Trace fossil

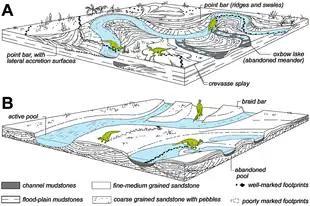
Diagram showing how dinosaur footprints are preserved in different deposits

Most trace fossils are known from marine deposits. Essentially, there are two types of traces, either exogenic ones, which are made on the surface of the sediment (such as tracks) or endogenic ones, which are made within the layers of sediment (such as burrows).